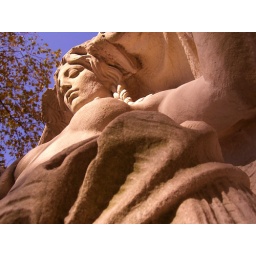
This slumbering female figure once stood beside a huge clock above an entrance to the orginal Penn Station.